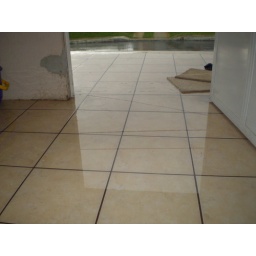
the two inches of rain water that invaded my house in guate, after a huge rain storm.